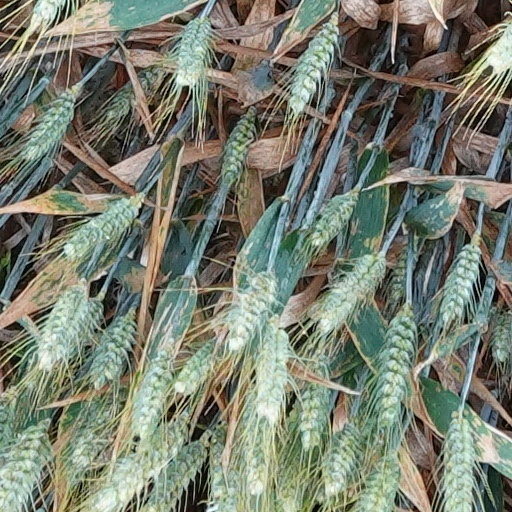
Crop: wheat